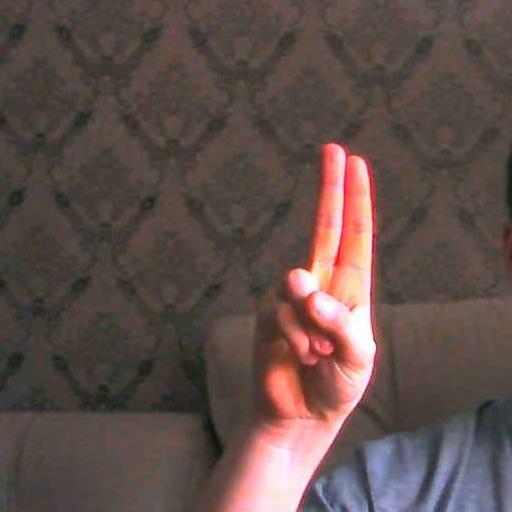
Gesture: two_up